Queen Emeraldas

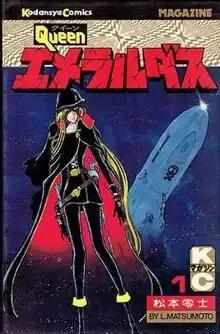
Cover of the first Japanese manga volume

is a manga written and illustrated by Leiji Matsumoto, later adapted into a four-episode anime OVA of the same name. "Queen Emeraldas" is the story of the pirate spaceship, "Queen Emeraldas", which is captained by the mysterious and beautiful Emeraldas, a strong and powerful privateer. Sometimes, the character Emeraldas is referred to as Pirate Queen Emeraldas.